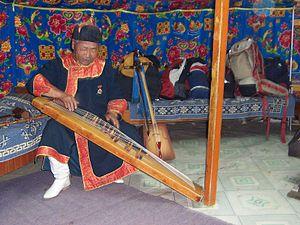
Musicien mongol
La musique mongole utilise des gammes pentatoniques et des sons évoquant divers bruits de la nature. Elle est essentiellement vocale et folklorique, et typiquement une musique de bardes, liée à la steppe et au cheval, dont la tête orne tous les instruments. Elle colporte les histoires de ces populations très isolées et ayant subi peu d'influences.